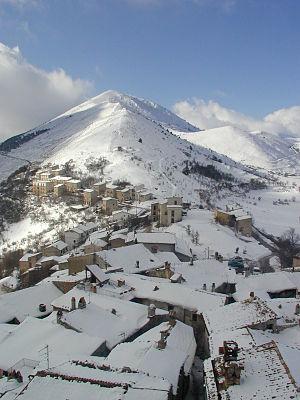
Santo Stefano di Sessanio est une commune de la province de L'Aquila dans la région Abruzzes en Italie. Santo Stefano di Sessanio est située dans le parc du parc national du Gran Sasso e Monti della Laga et fait partie des Plus Beaux Bourgs d'Italie.